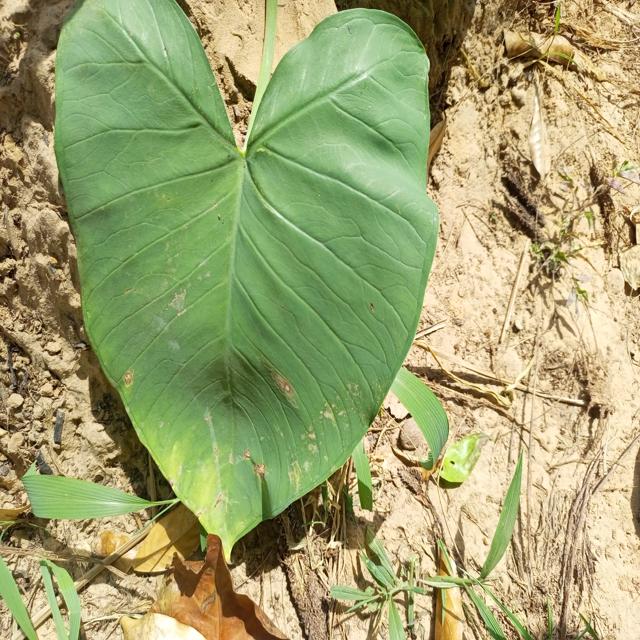
Label: Early_Blight